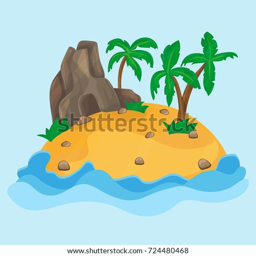
cartoon illustration of the small tropical island